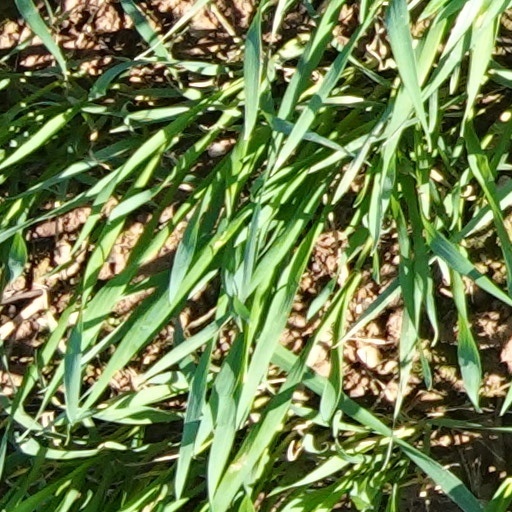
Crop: wheat